House at 190 Bosporous Avenue

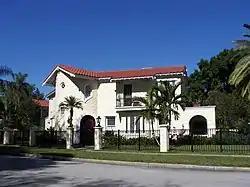

The House at 190 Bosporous Avenue is a historic home in the Davis Islands neighborhood of Tampa, Florida, United States. It is located at 190 Bosporous Avenue. On August 3, 1989, it was added to the U.S. National Register of Historic Places.